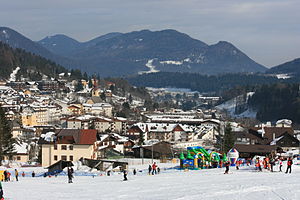
Tarvisio
Tarvisio er en by og kommune i det nordligste Italien. Med sin placering tæt ved både den østrigske og slovenske grænse, har den en blandet atmosfære af både latinsk, germansk og slavisk kultur. Byen blev først italiensk i 1918, da grænsen mellem Italien og Østrig blev rykket hertil fra Pontebba, 25 km vest herfor.